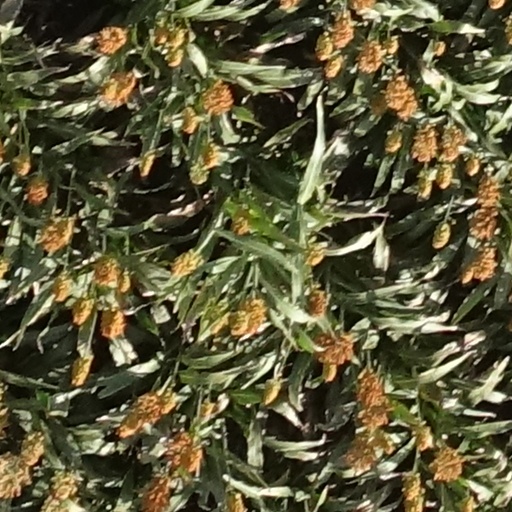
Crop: sorghum